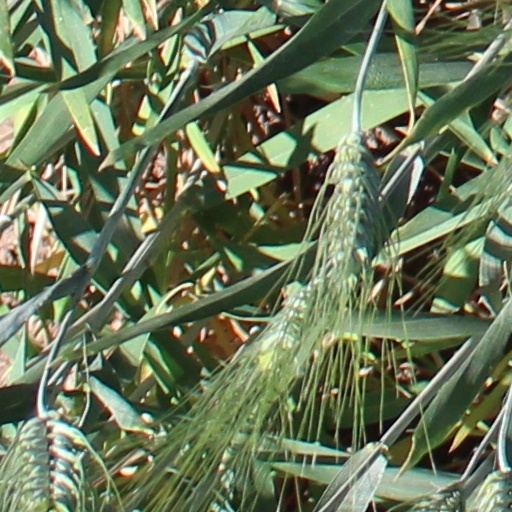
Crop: wheat